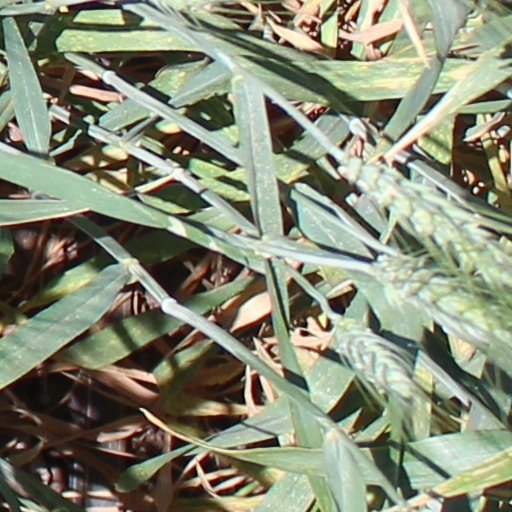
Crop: wheat